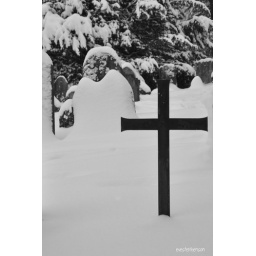
black cross in white snow